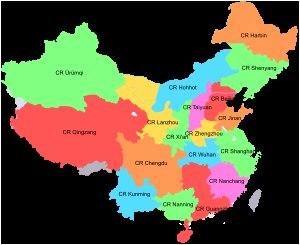
China Railway, officiellement China State Railway Group Company, Ltd., est l'entreprise nationale chinoise qui gère le réseau ferré et l'exploitation du transport ferroviaire en Chine.